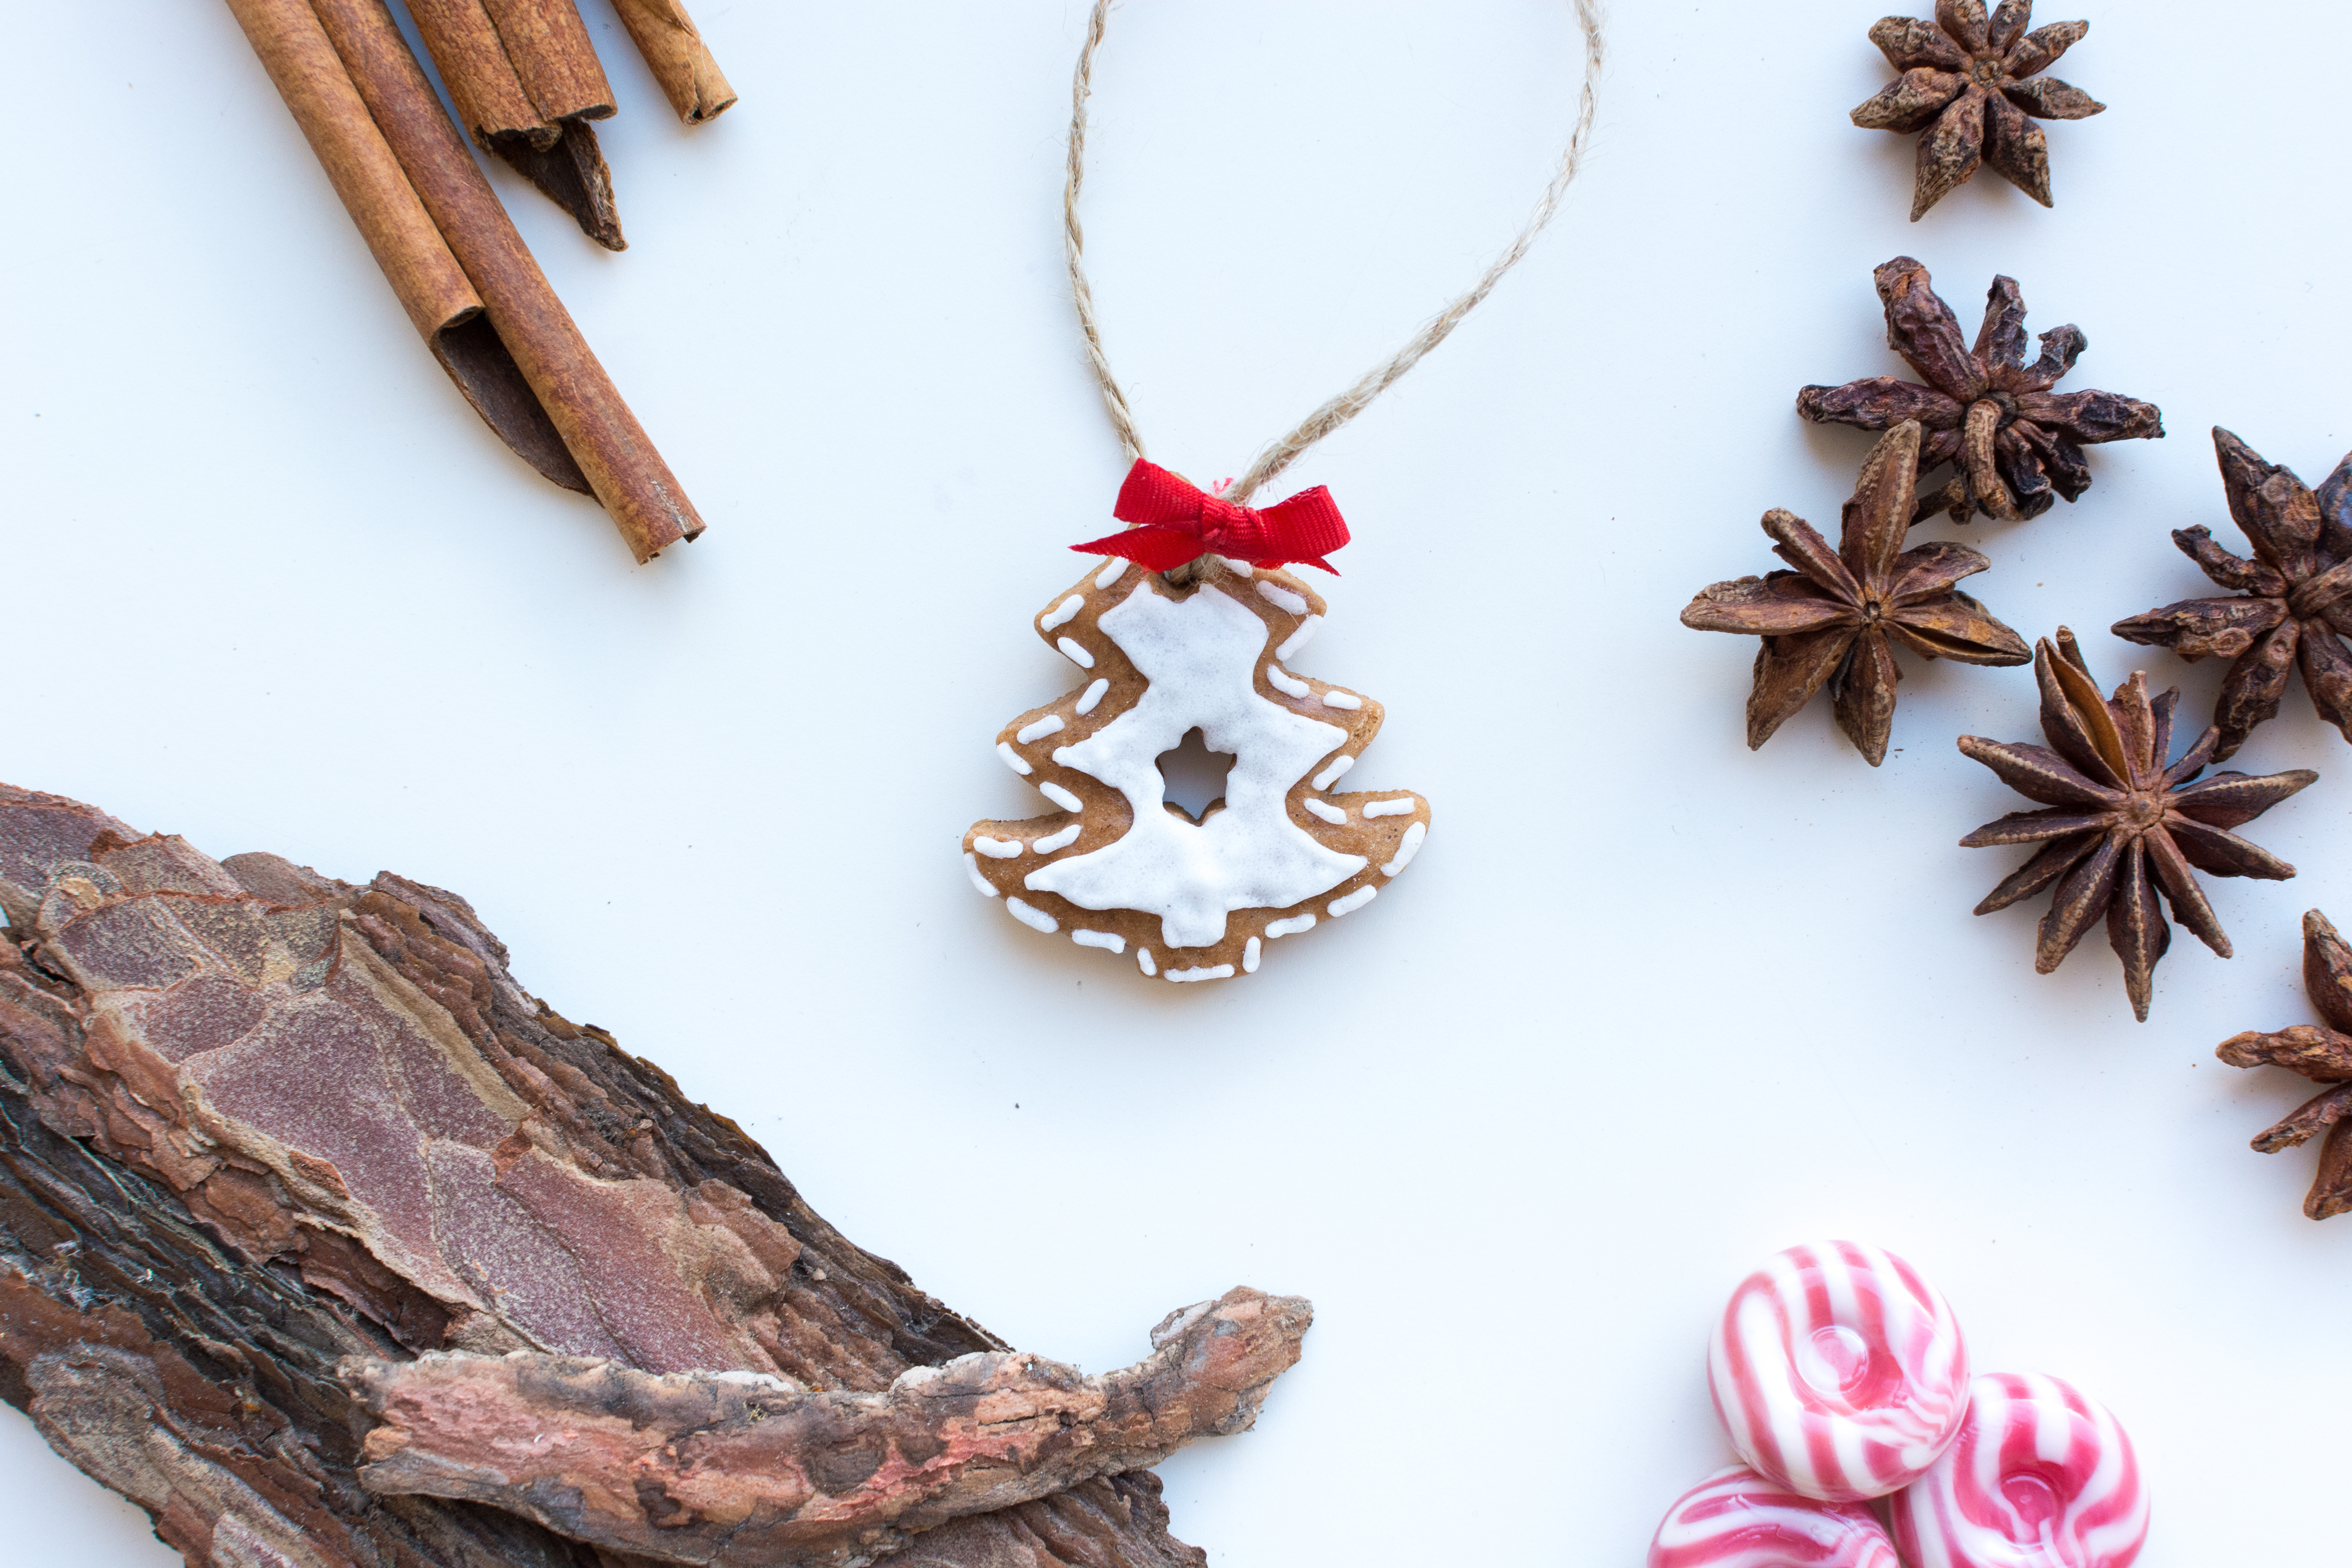
pendant, necklace, fashion accessory, jewellery, cinnamon stick, copper, cinnamon, plant, metal, ornament